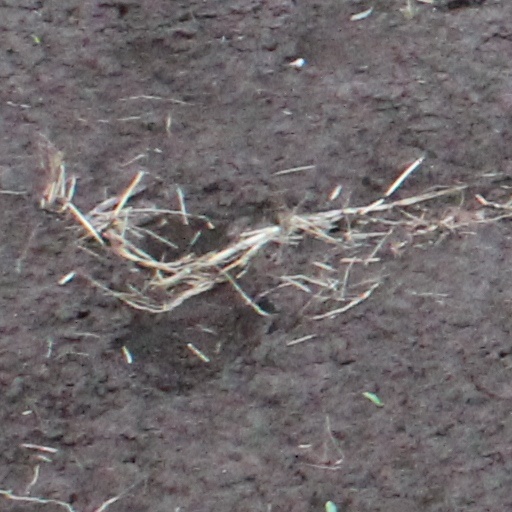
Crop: wheat